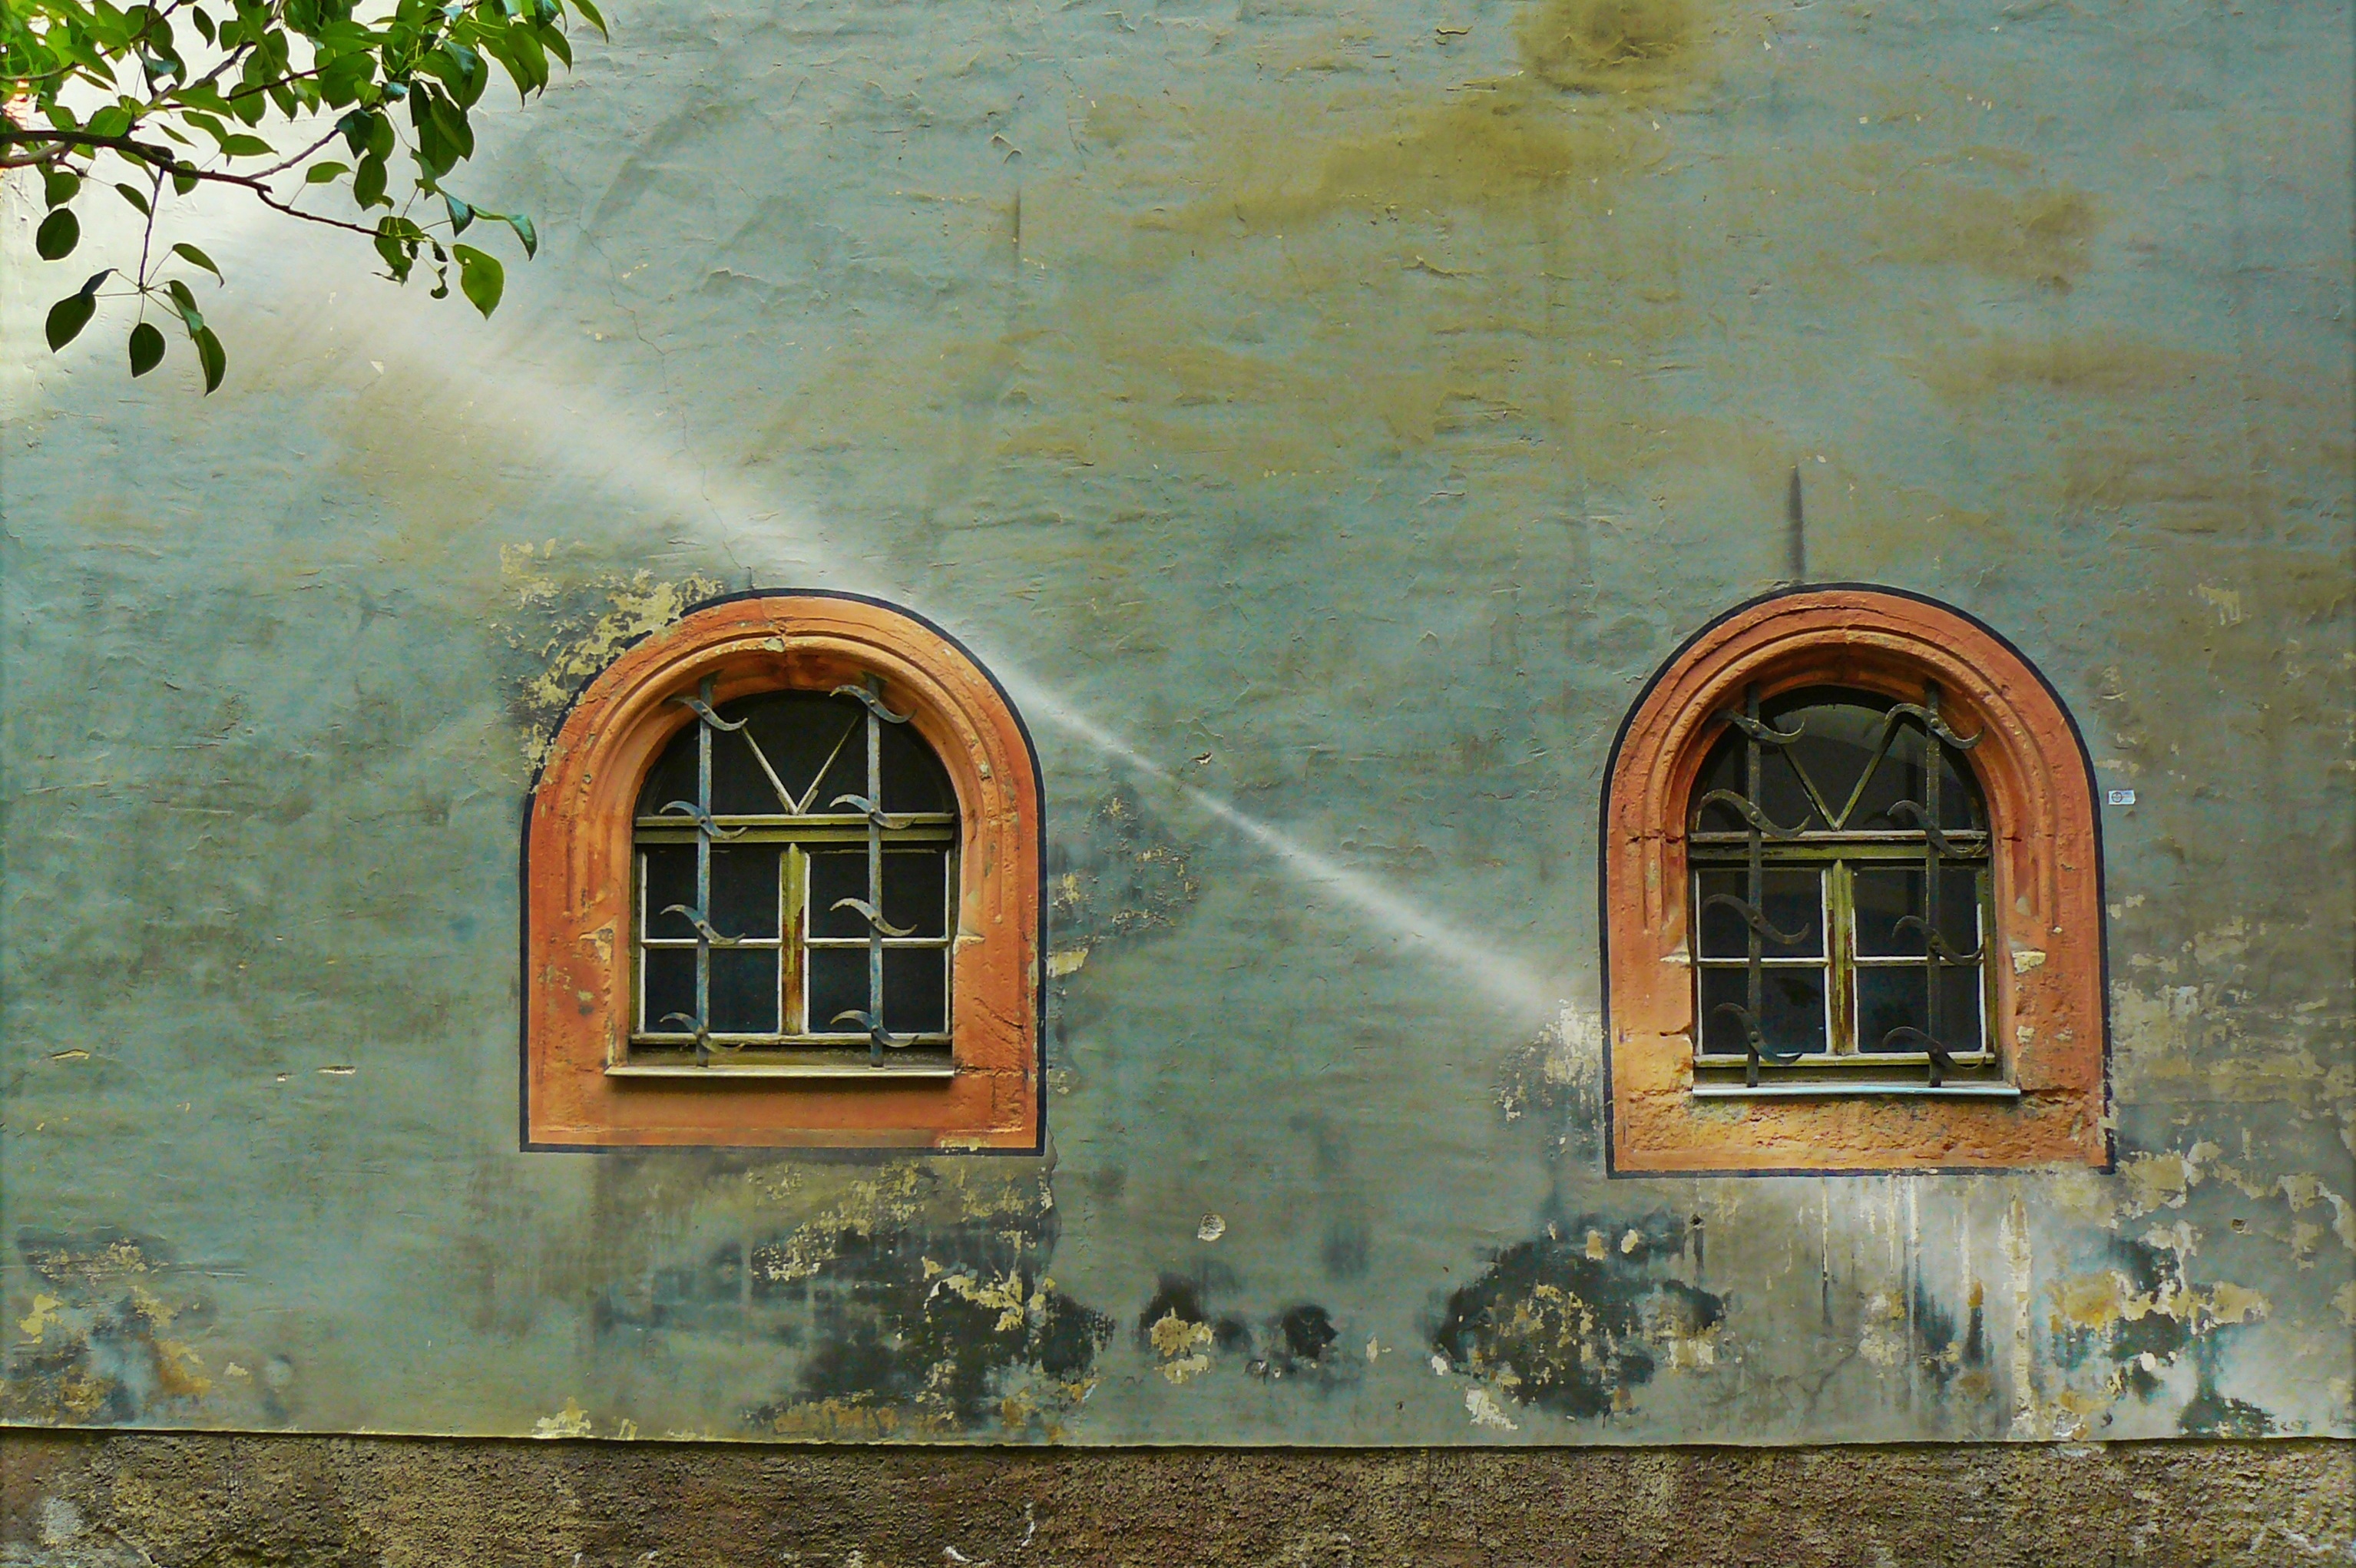
architecture, wood, house, texture, window, building, old, home, wall, arch, color, facade, grunge, ray of light, painting, weathered, old town, art, mural, germany, shape, historically, masonry, modern art, lattice windows, ancient history